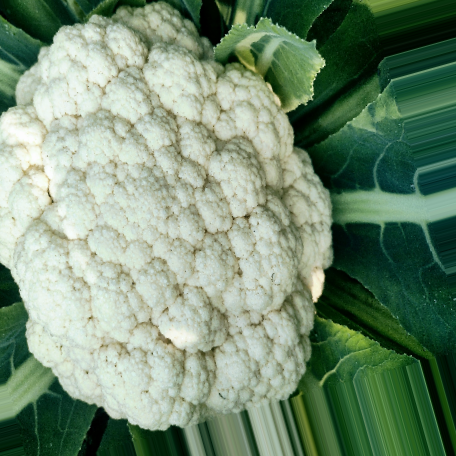
Label: Disease Free